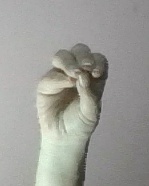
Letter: ha